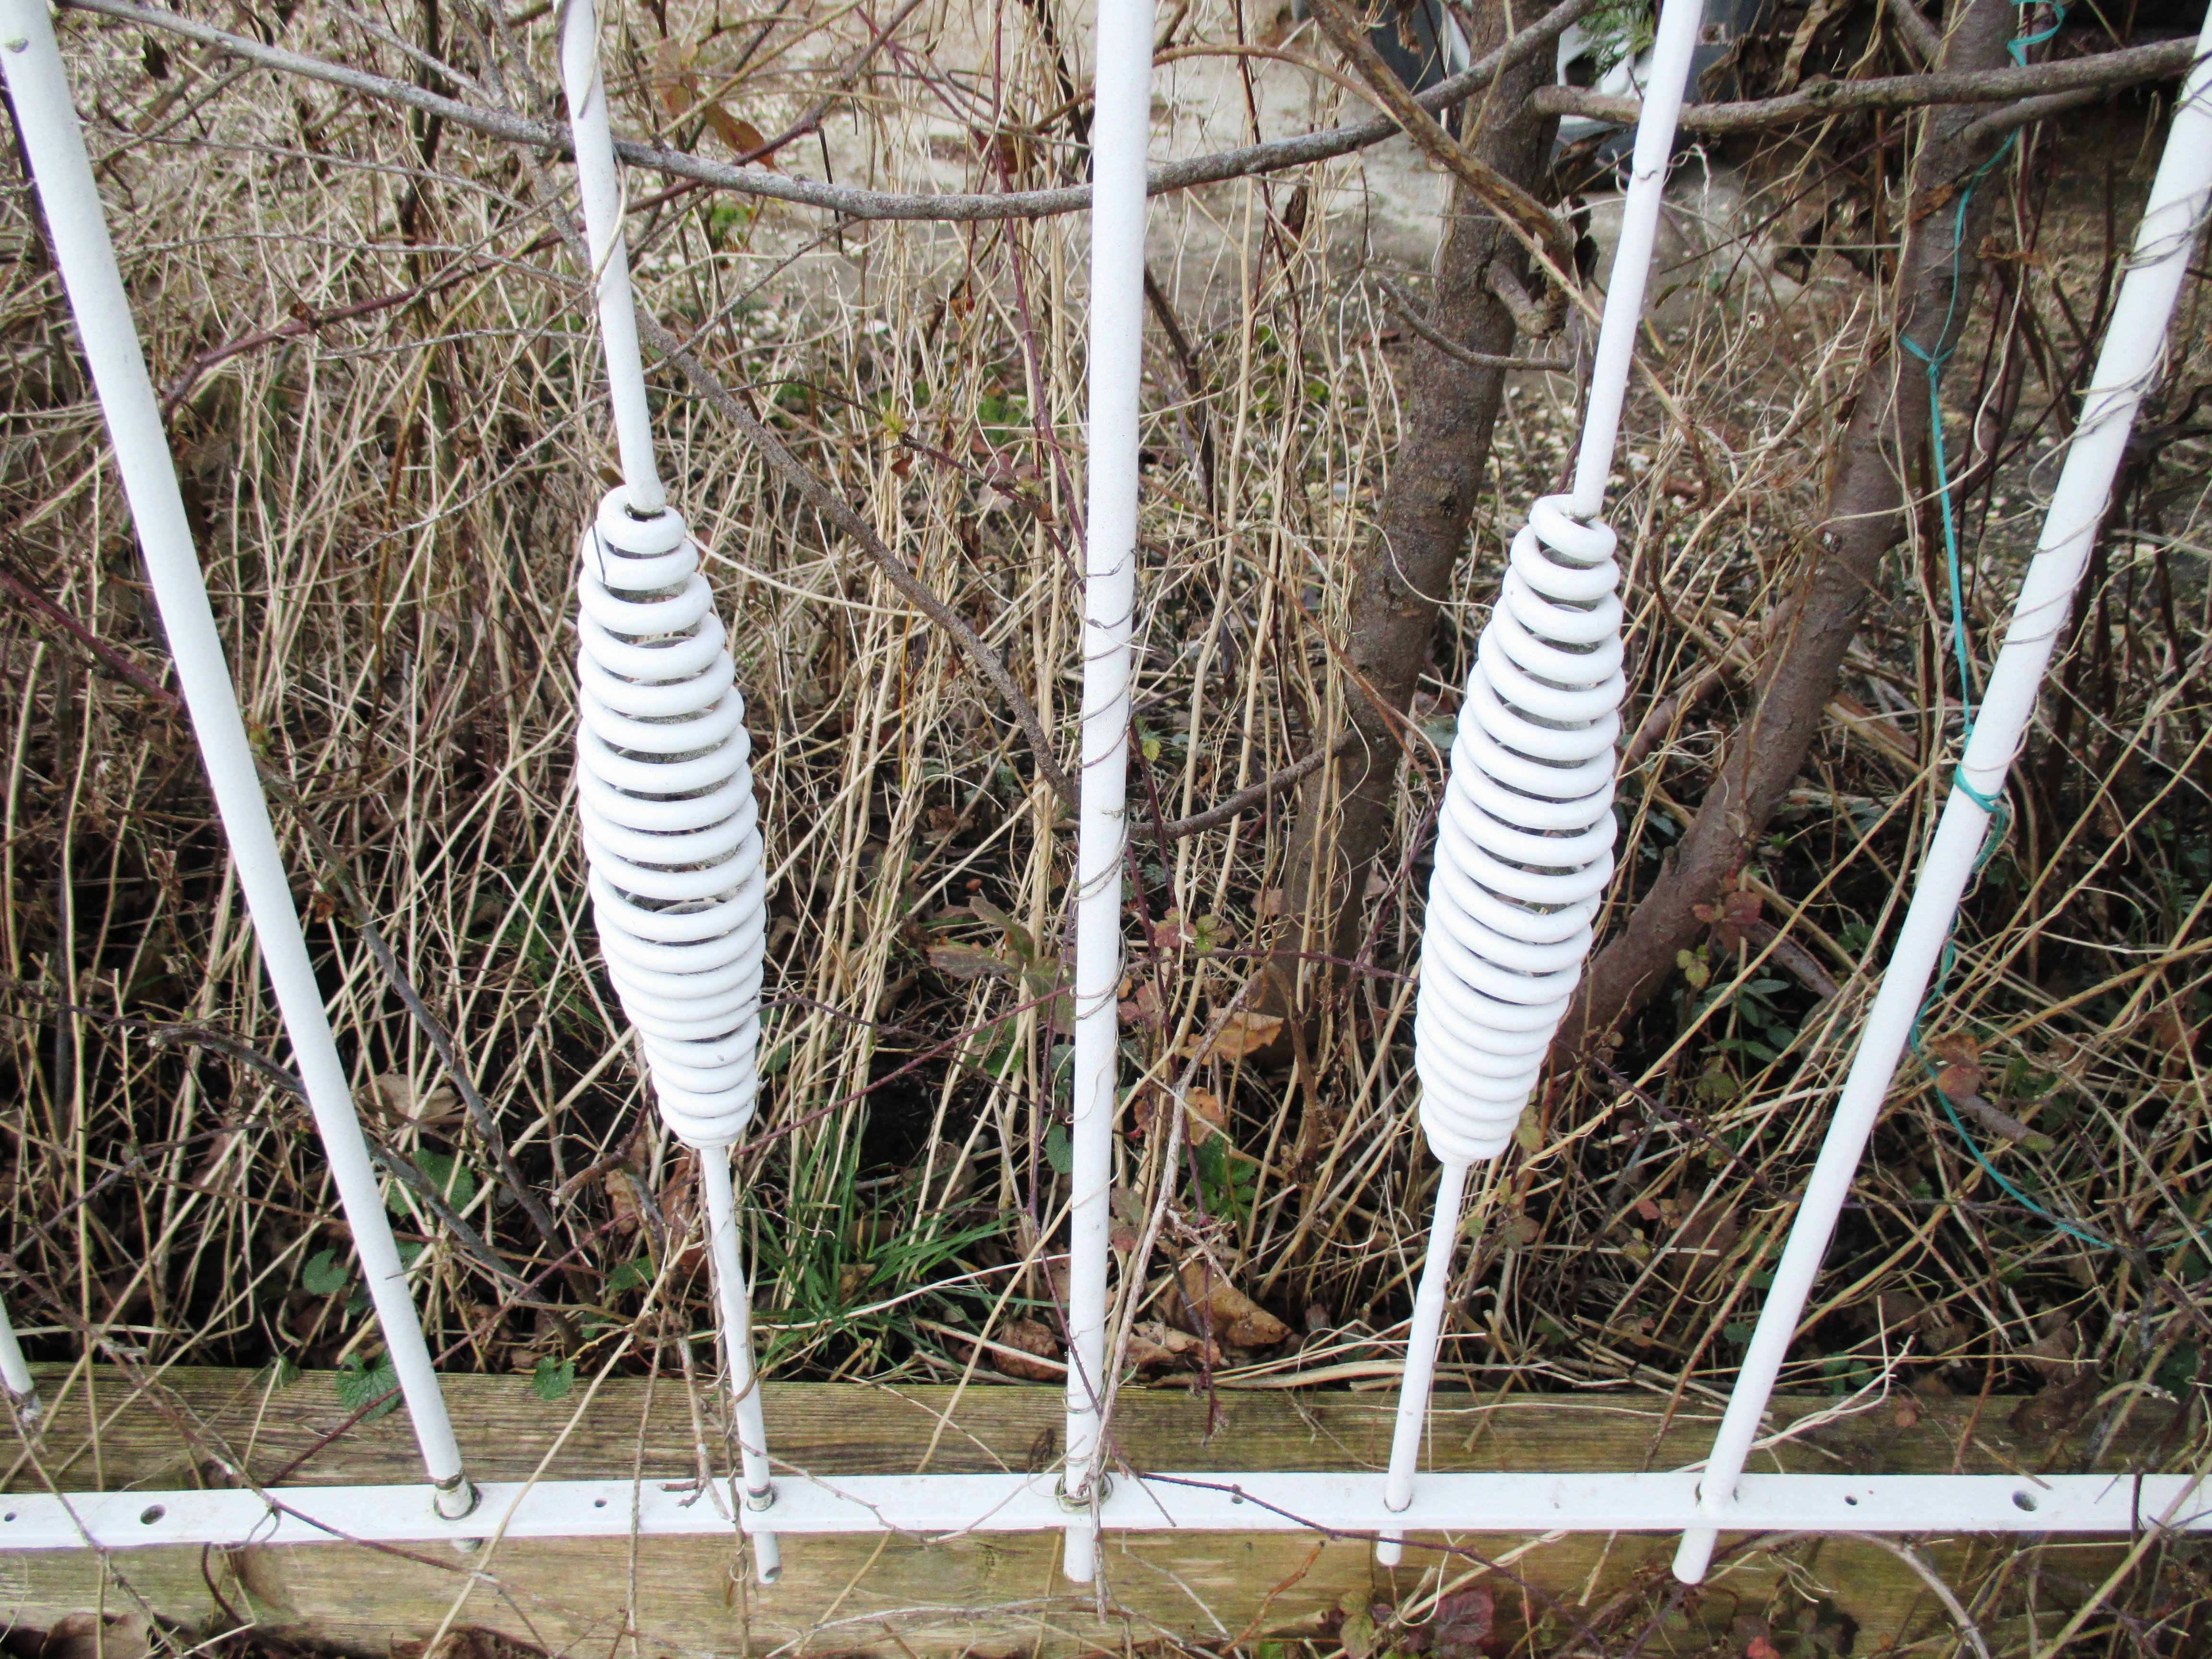
branch, white, zoo, ornament, iron rods, 28 08 2007, outdoor structure, garden hag